The Corridor, Bath

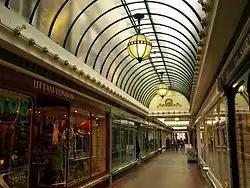

The Corridor is one of the world's earliest retail arcades, designed by architect Henry Goodridge and built in 1825, in Bath, Somerset, England.